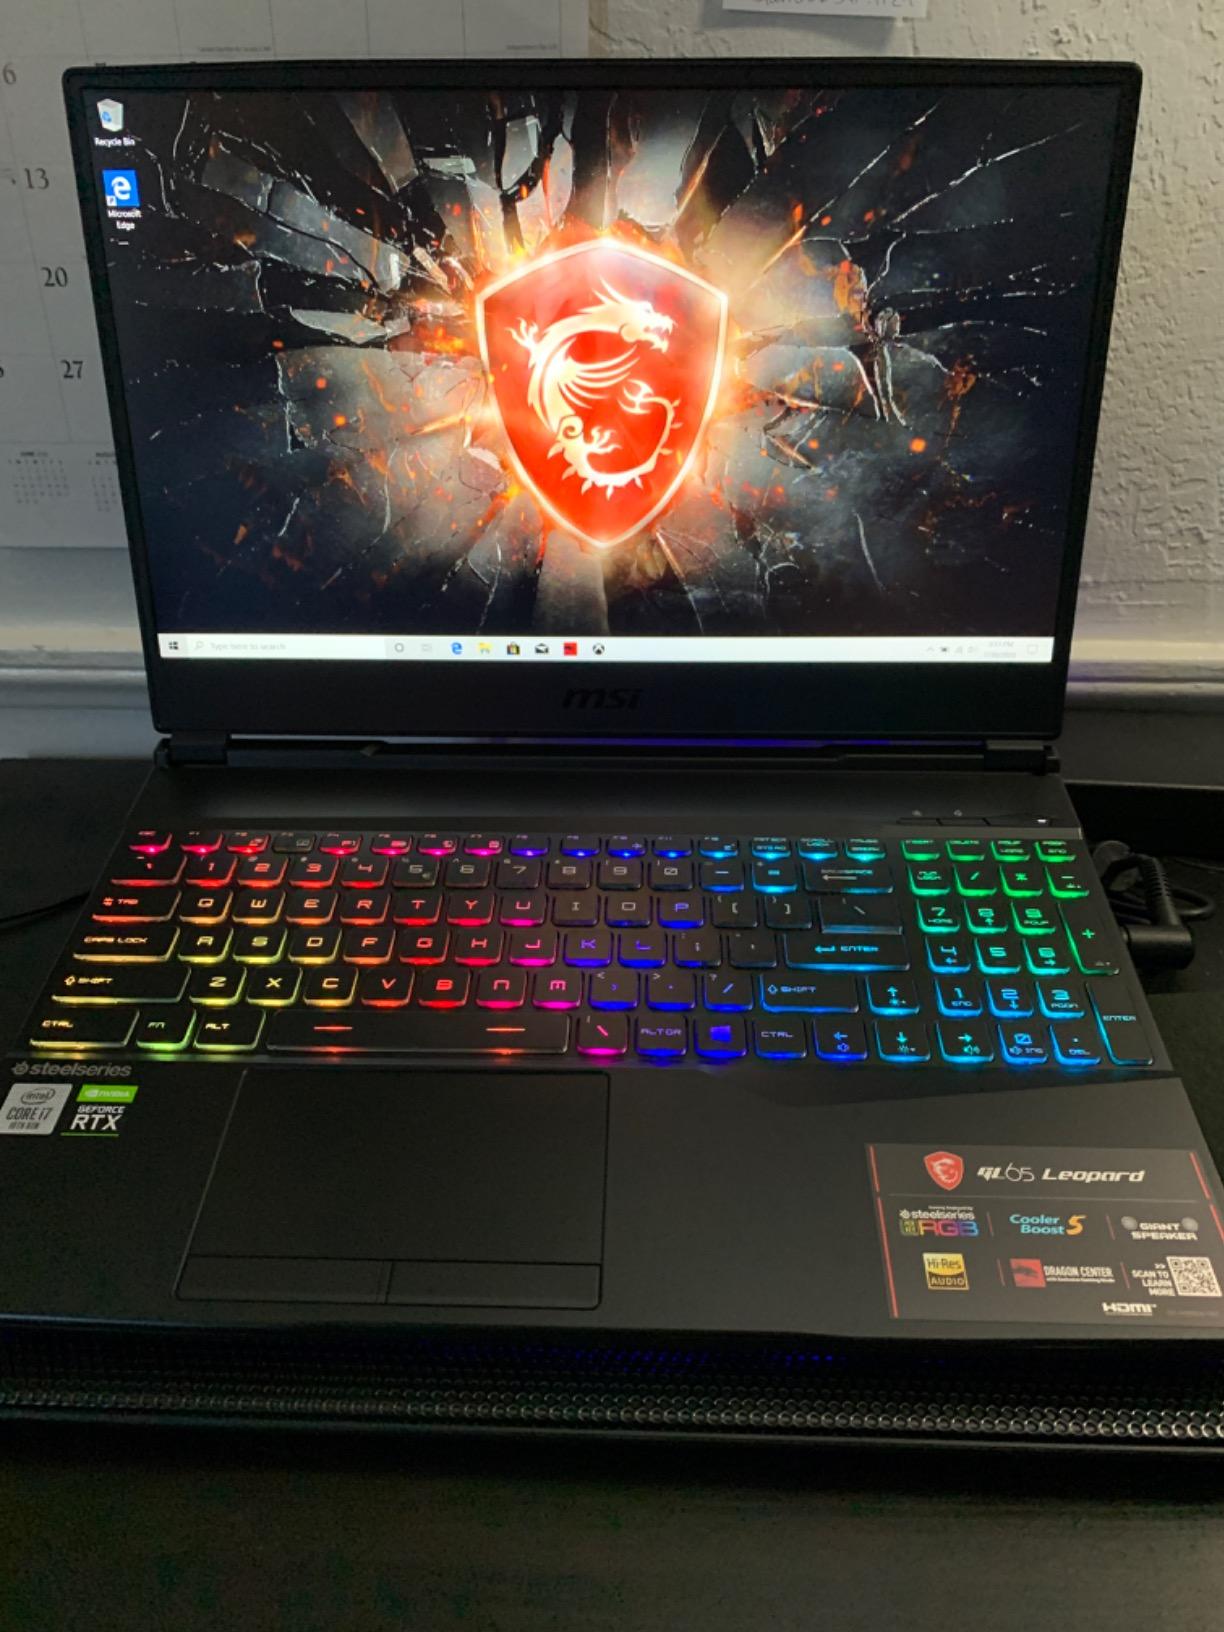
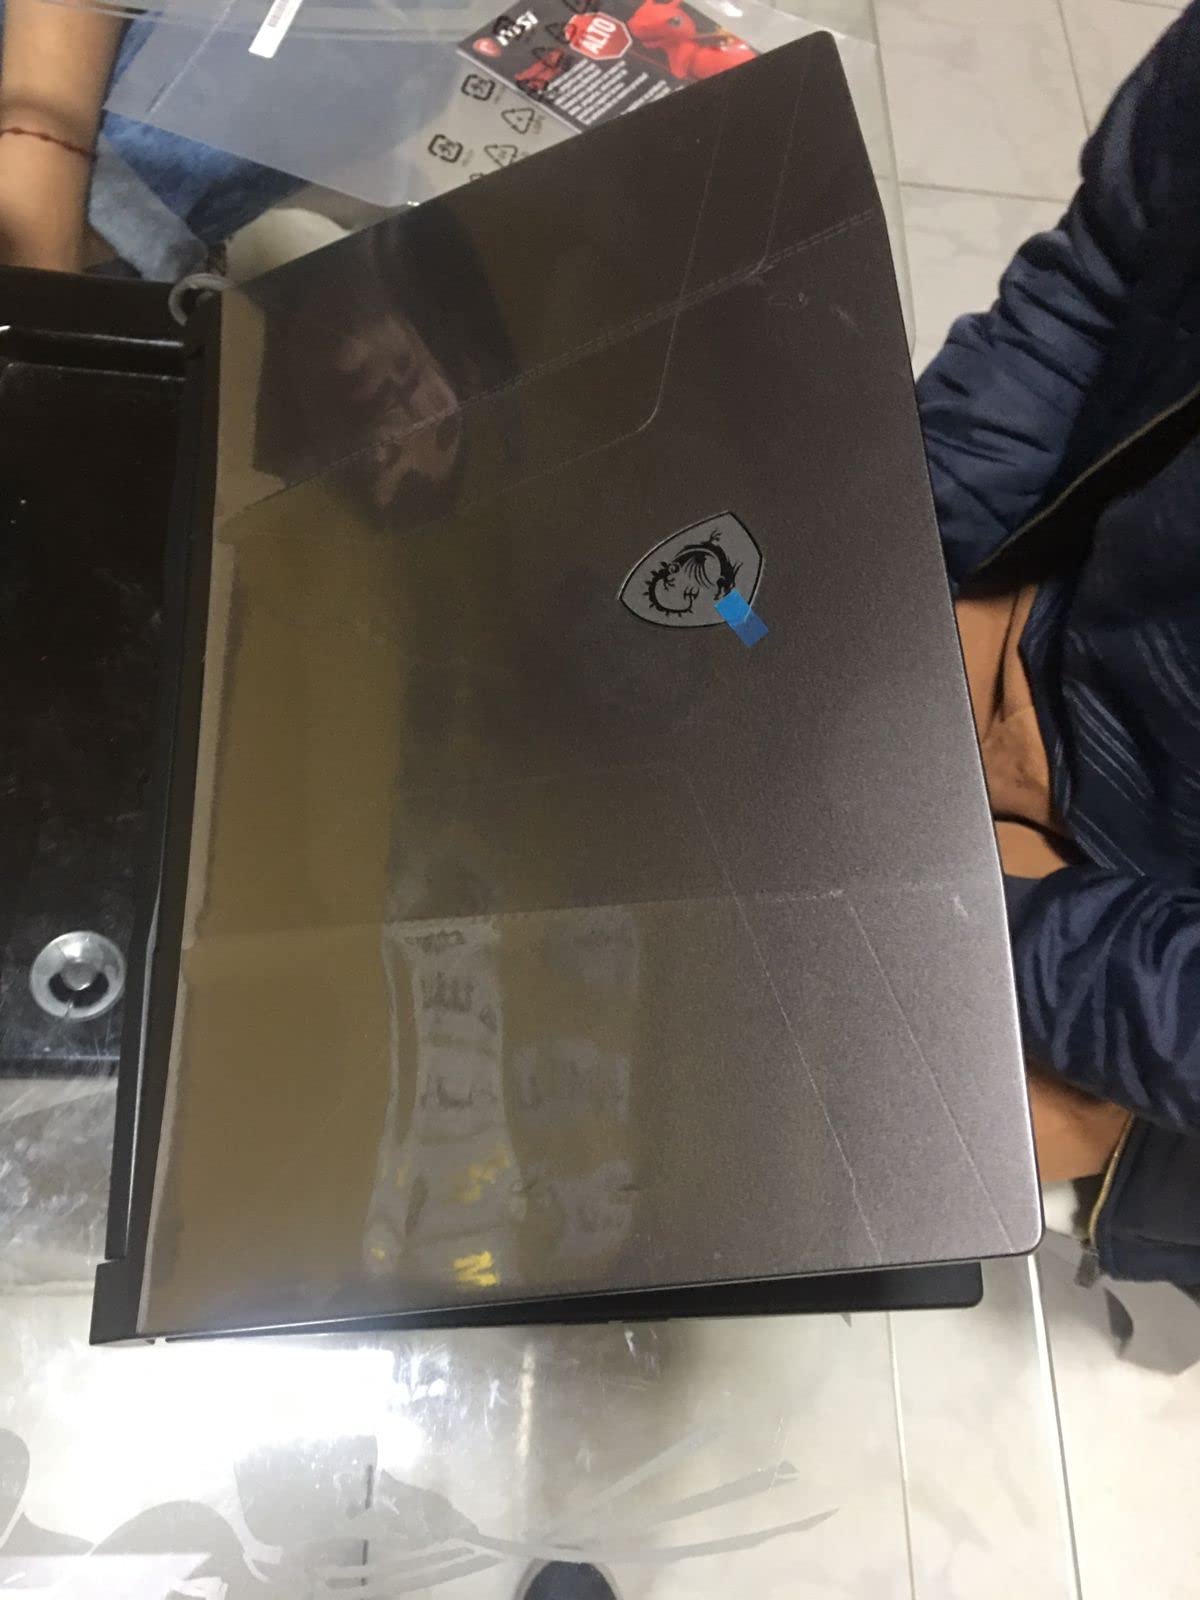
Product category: laptop
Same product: no